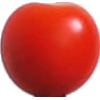
Label: Tomato Cherry Red 1